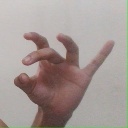
अक्षर: ओ